Question: Please indicate a possible affordance area of the baseball bat that can be used for holding
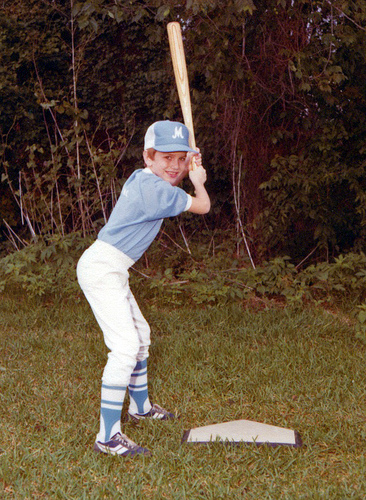
Answer: [182.452, 142.544, 208.768, 186.404]